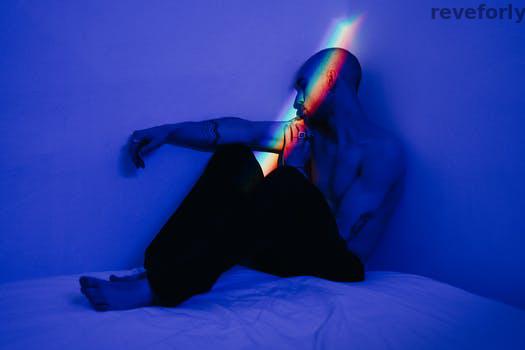
Label: Watermark